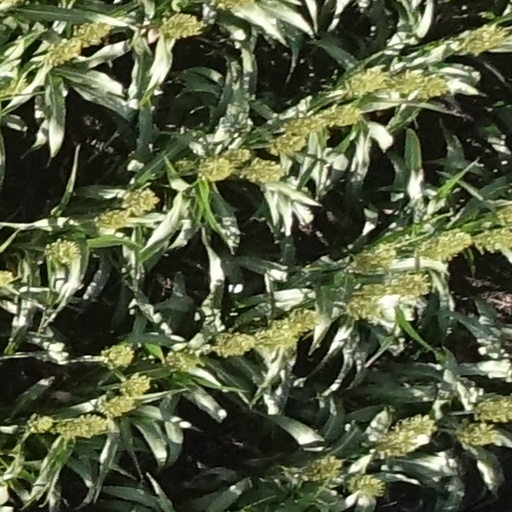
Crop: sorghum